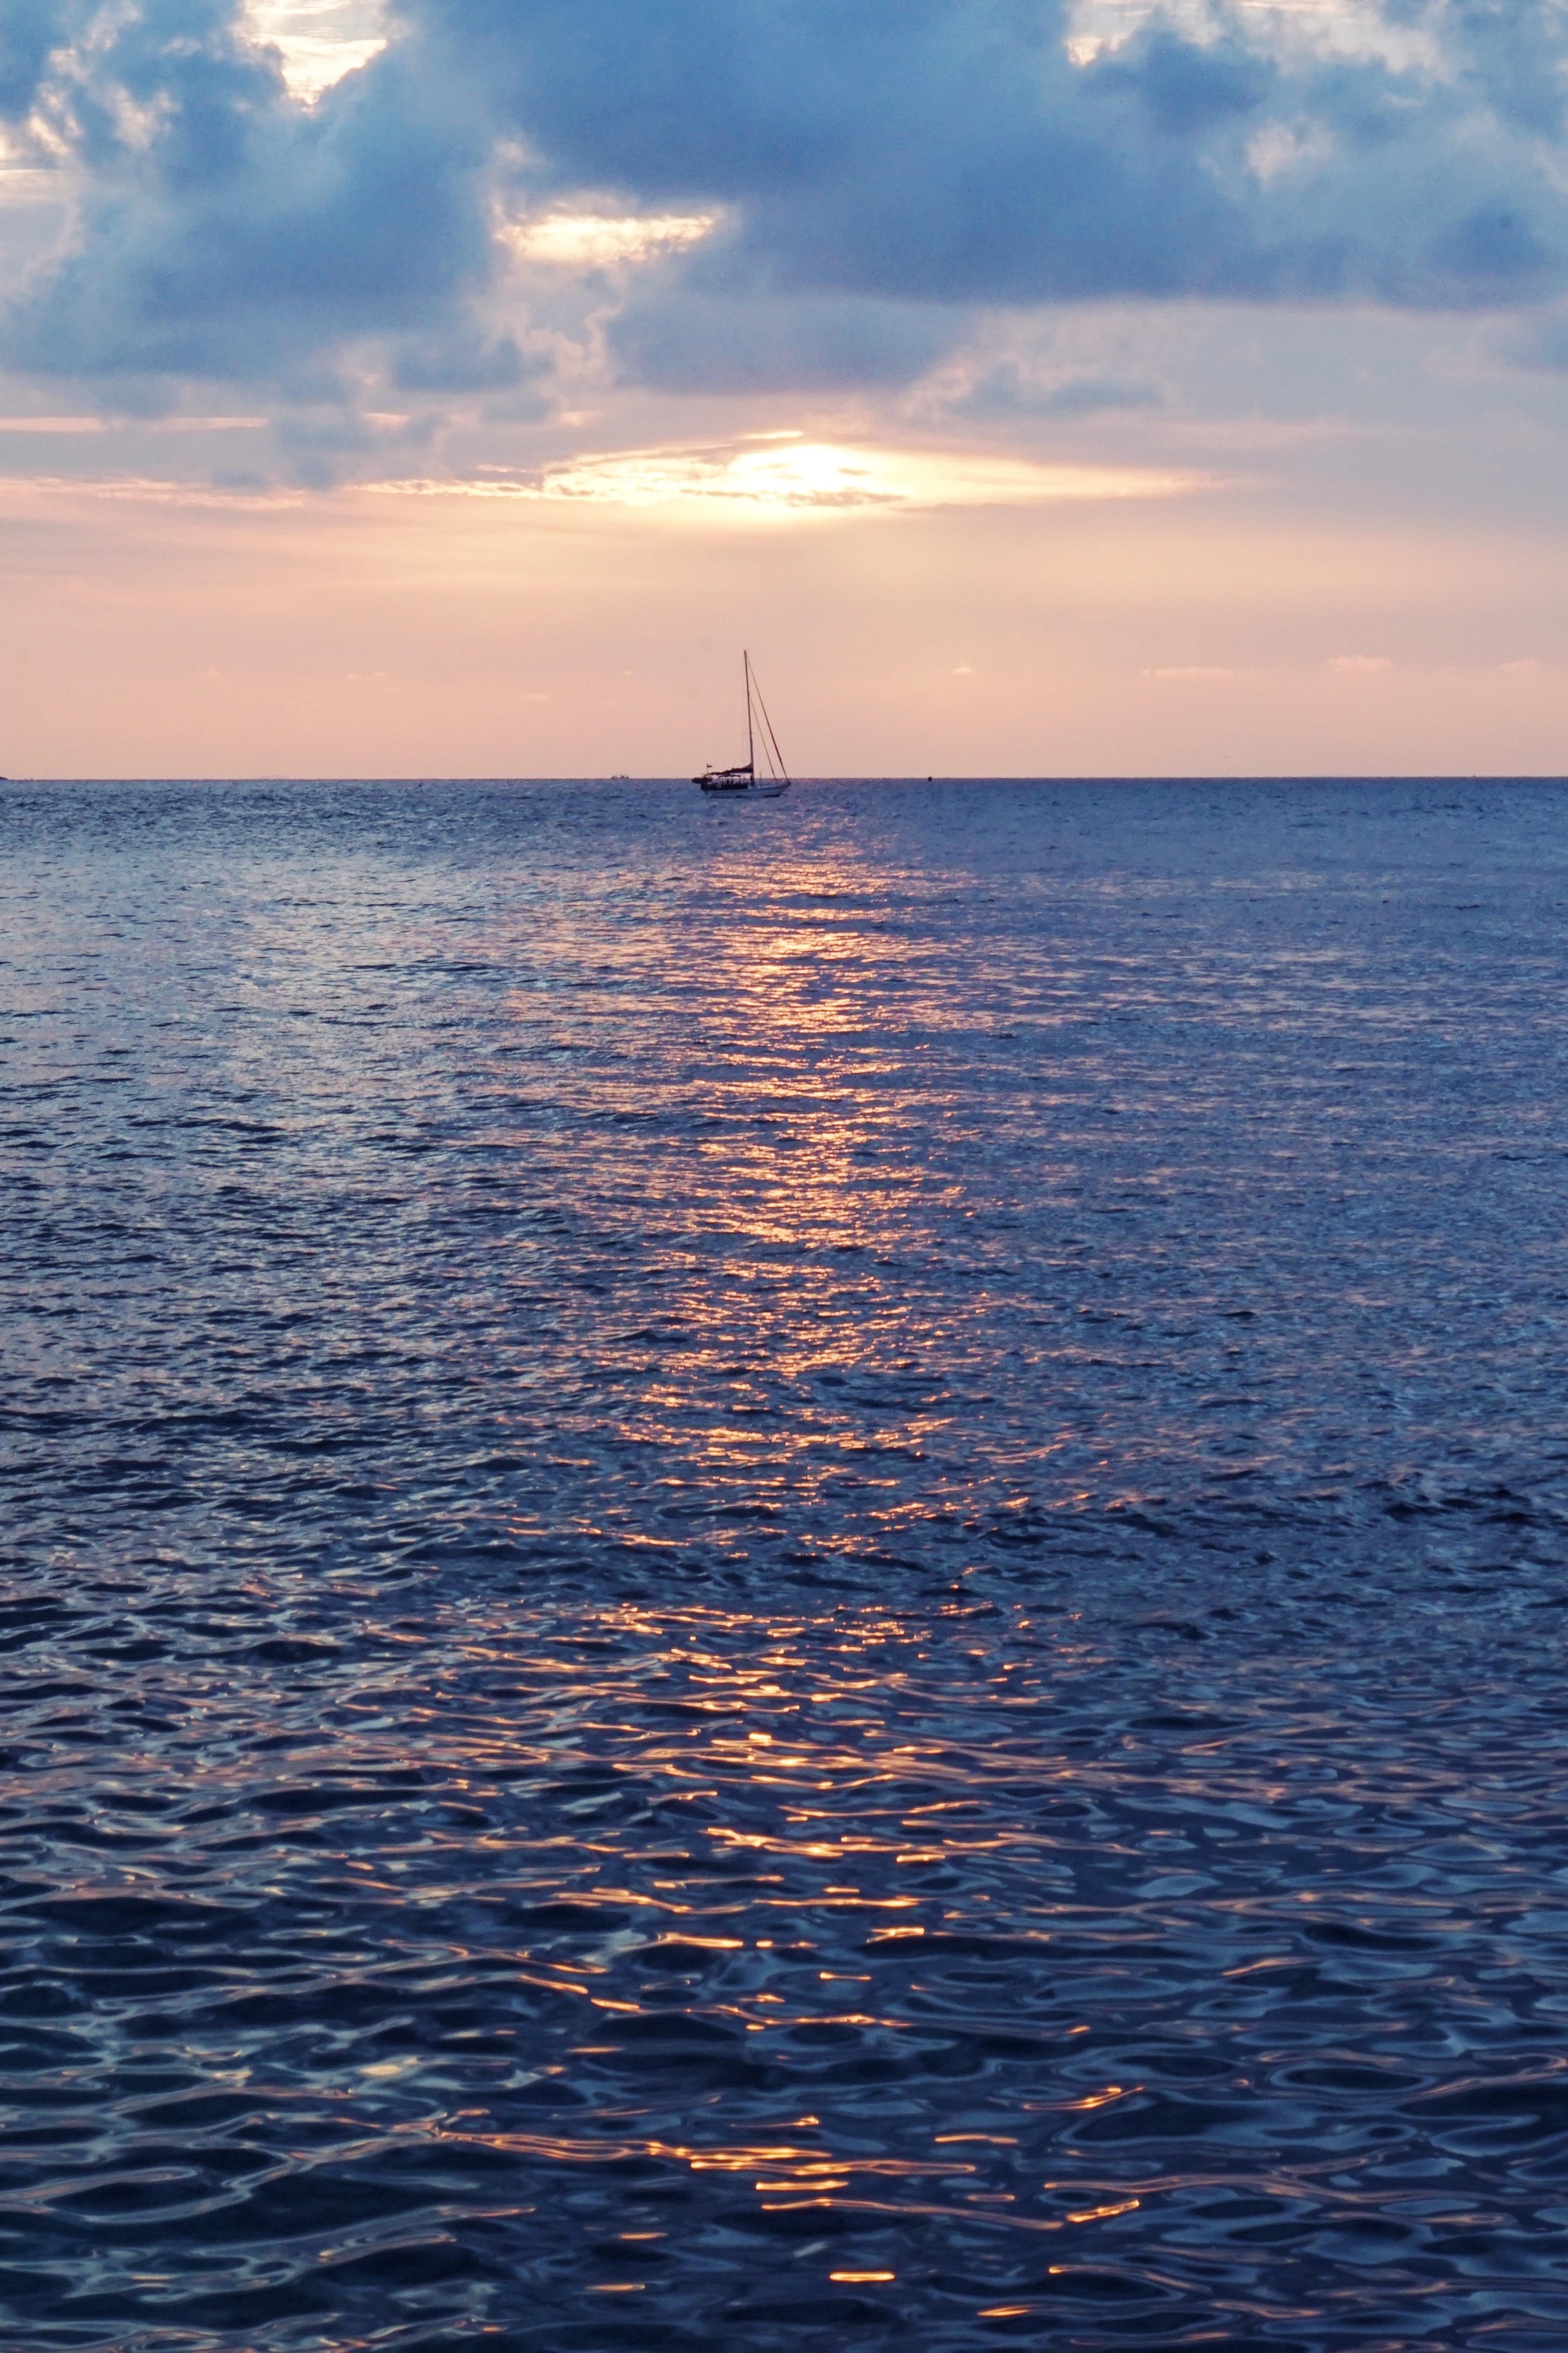
sea, coast, water, ocean, horizon, cloud, sky, sunrise, sunset, sunlight, shore, wave, lake, dawn, dusk, evening, reflection, vehicle, body of water, wind wave